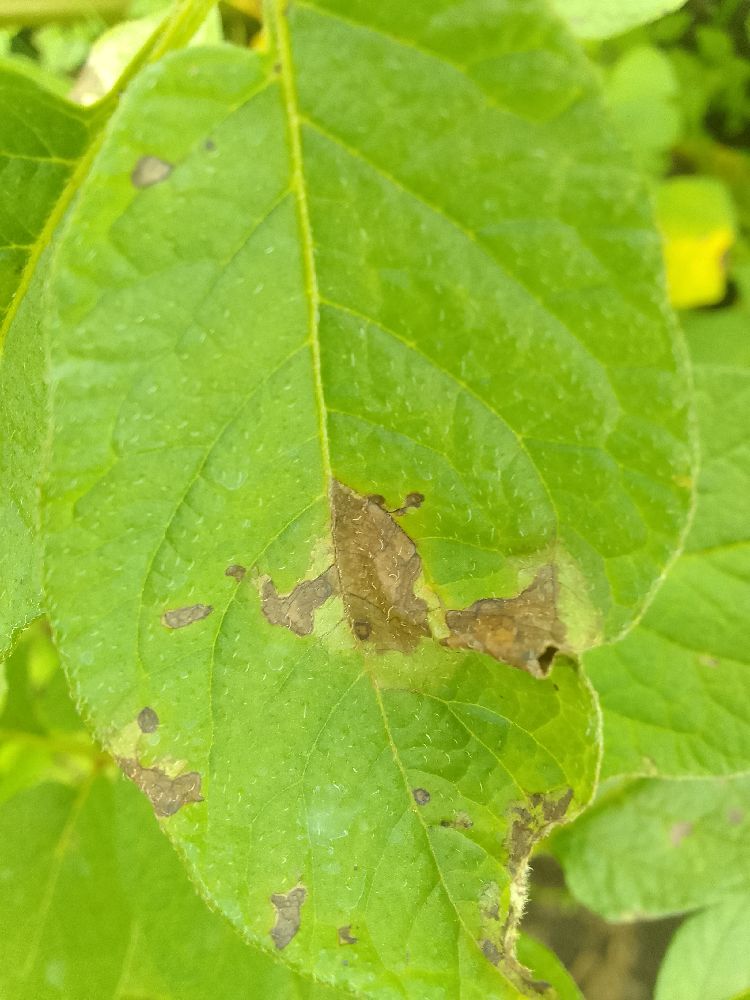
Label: Late blight